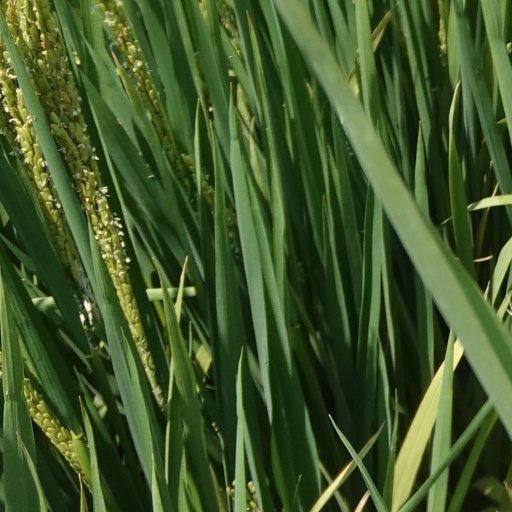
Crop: rice